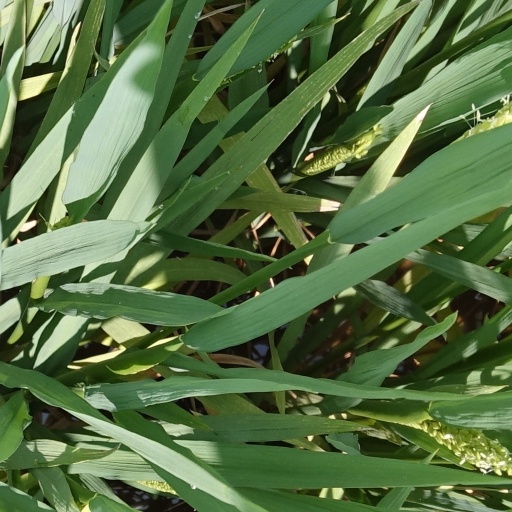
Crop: rice